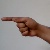
The image shows a hand gesture representing the letter 'G' in Indian Sign Language.